Jesse Hirsh

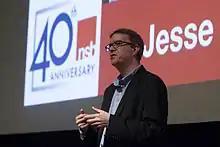
Jesse Hirsh at National Speakers Bureau Engage Speaker Talks

Jesse Hirsh is a broadcaster, researcher, public speaker and Internet evangelist in Toronto, Ontario, Canada. He has appeared on CBC Radio, and has a weekly spot on CBC Newsworld where he explains and analyses trends and developments in technology. He co-hosts an interfaith show on Omni Television called "".